1985 in Colombia

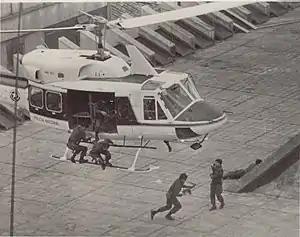
A Colombian Police Bell 212 deploying troops on the roof during the Palace of Justice siege

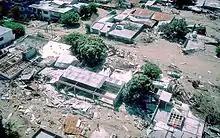
Buildings destroyed by mudflows during the Armero tragedy

13 November – Armero tragedy: The Nevado del Ruiz volcano erupts in the Tolima Department, causing mudflows, landslides, and debris flows to rip through the towns surrounding it. The town of Armero in particular is heavily affected. At least 23,000 people die, including 20,000 of the 29,000 residents of Armero. Property damage is assessed to be around one billion dollars, a fifth of Colombia's 1985 GDP. The disaster sparks outrage against the government for perceived mismanagement in the relief efforts and neglect leading up to the disaster.